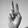
ASL letter: V